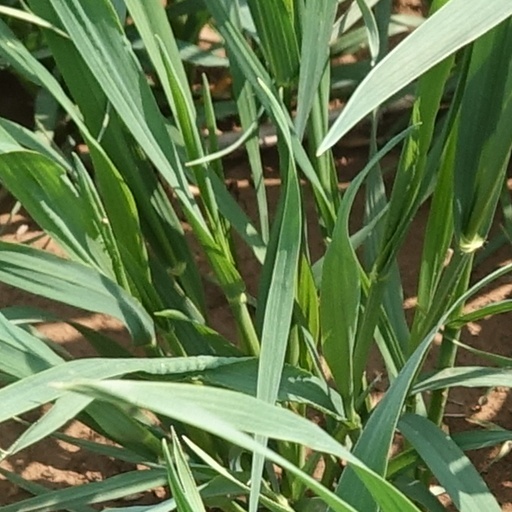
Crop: wheat